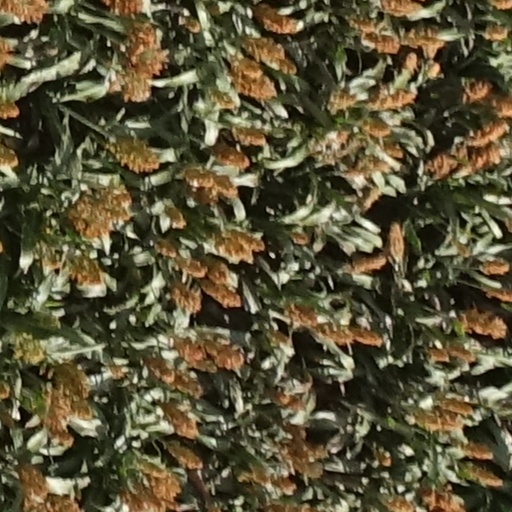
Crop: sorghum